Jordán Rodas

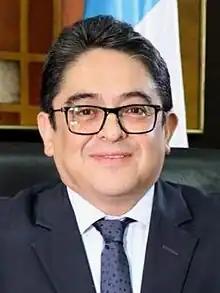
Official portrait

Augusto Jordán Rodas Andrade (born 25 September 1968) is a Guatemalan attorney and civil servant who from 2017 until 2022 served as Ombudsman of Guatemala, a controversial office in Guatemala's highly polarized political landscape. His 2022 candidacy for the presidency of the San Carlos University was sabotaged, just like his attempt to run, together with Thelma Cabrera, for the 'Movement for the Liberation of the Indigenous Peoples' (MLP) in the 2023 presidential elections.